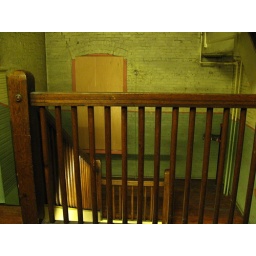
The back staircase in my office building The Kickernick, warehouse district, Minneapolis